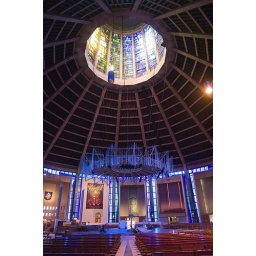
The stained glass and coloured glass throughout the building creates amazing light effects in the circular space.